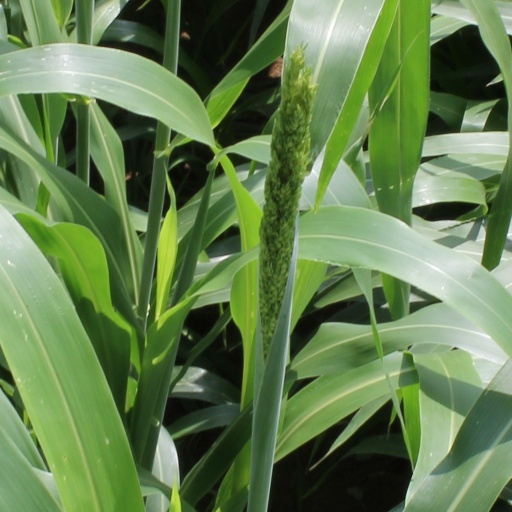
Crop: sorghum